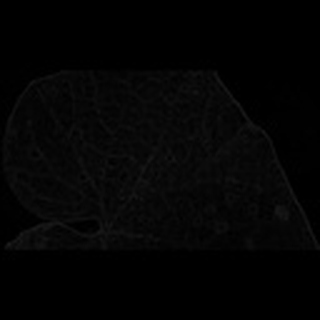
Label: cotton_target_spot